Bhatar (community development block)

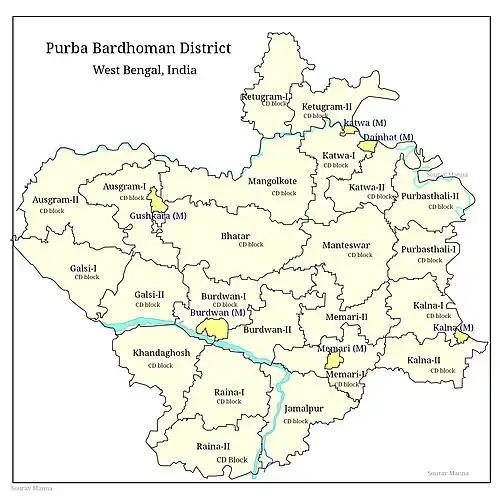
CD blocks of Purba Bardhaman district

Bhatar CD Block is part of the Bardhaman Plain, the central plain area of the district. The area is surrounded by the Bhagirathi on the east, the Ajay on the north-west and the Damodar on the west and south. Old river channels and small creeks found in the region dry up in the dry season, but the Bardhaman Plains are sometimes subject to heavy floods during the rainy season. The region has recent alluvial soils.